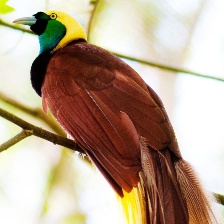
Species: BIRD OF PARADISE
Scientific name: STRELITZIA